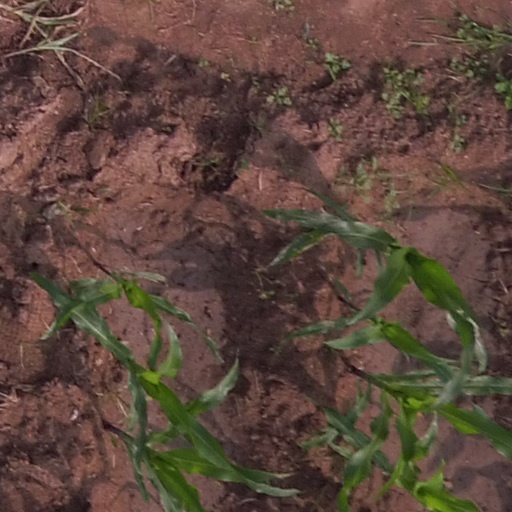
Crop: maize; corn